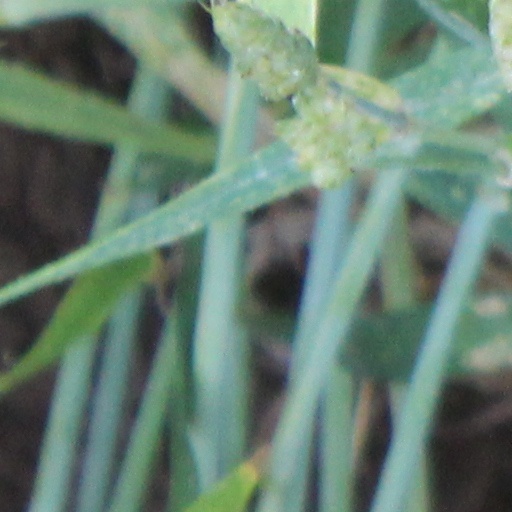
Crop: wheat